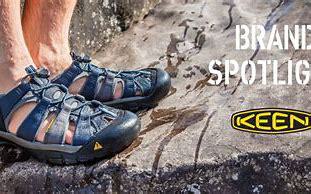
Brand: Keen
Model: 100